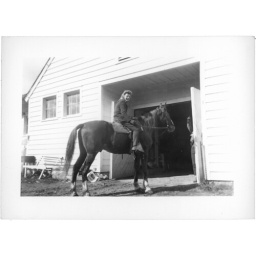
girl on horse by barn 02 030